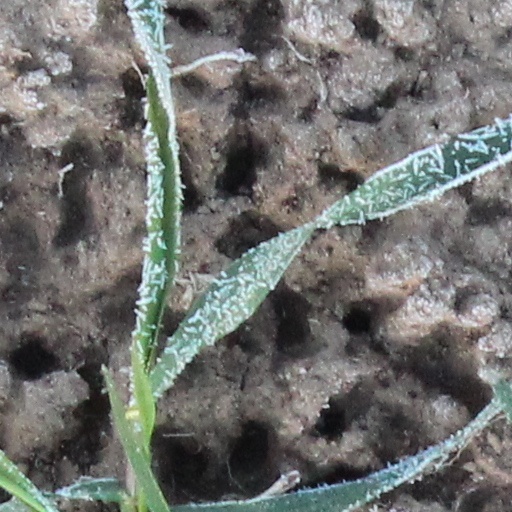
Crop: wheat